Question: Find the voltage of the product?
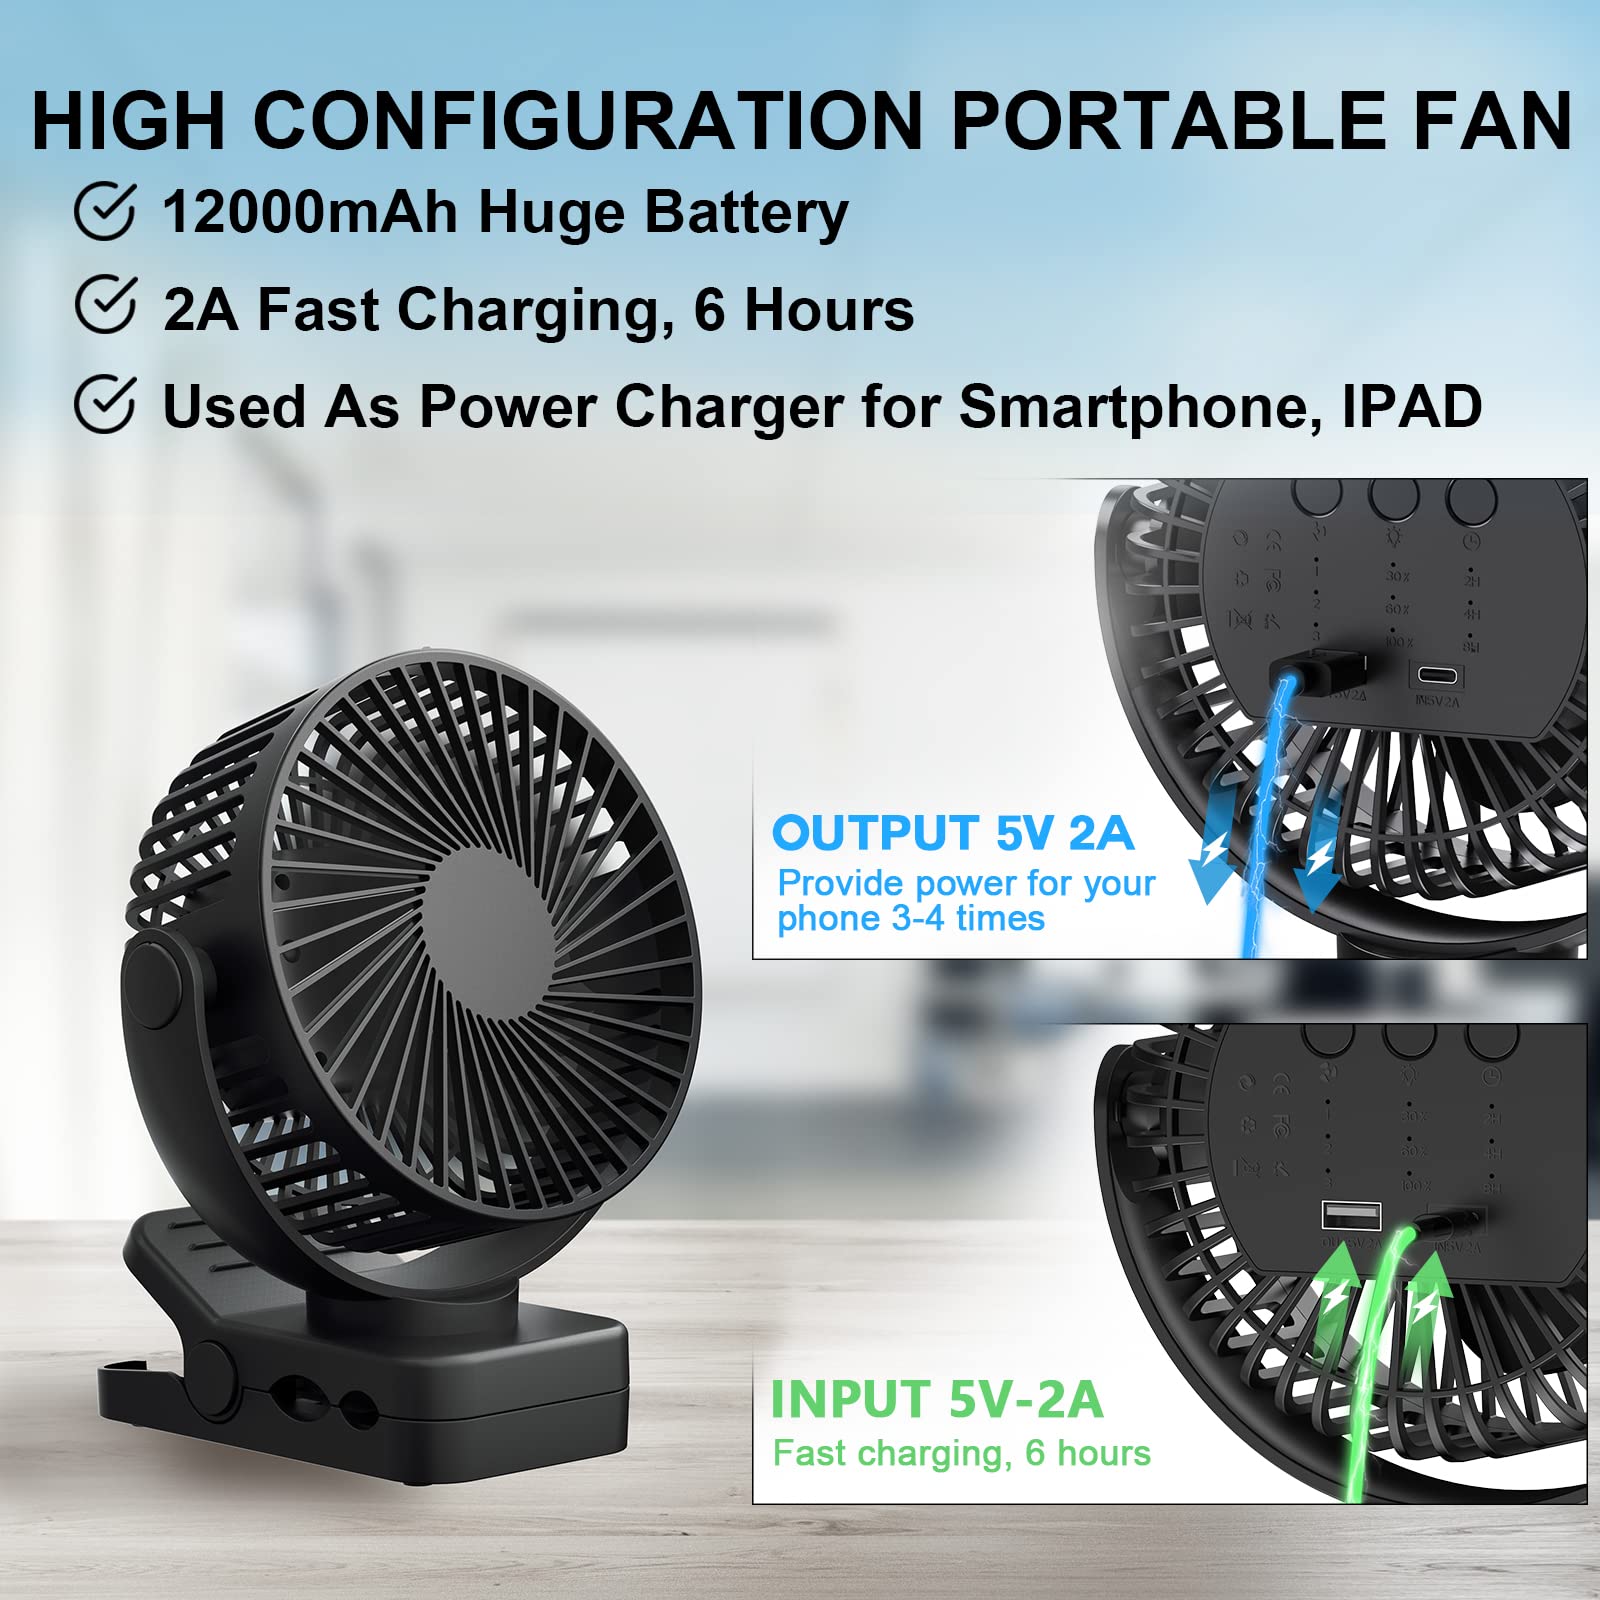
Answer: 5.0 volt